Strasbourg European Fantastic Film Festival

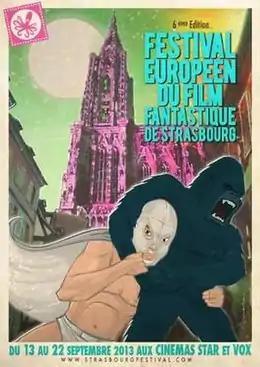
Official poster of the 6th Strasbourg European Fantastic Film Festival

The Strasbourg European Fantastic Film Festival (SEFFF) (French: Festival Européen du Film Fantastique de Strasbourg (FEFFS)), is an annual film festival held in Strasbourg, France, that focus on fantasy, science fiction and horror films. The festival takes place annually in September since 2008, it derives from the Spectre Film Festival that was created in 2005 by the organization "Les Films du Spectre".